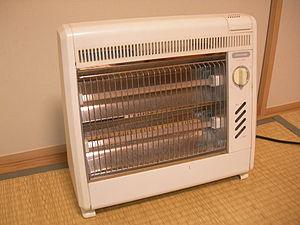
Le chauffage infrarouge est un système de chauffage qui envoie des rayons infrarouges longs. Ceux-ci ont une action chauffante et sans danger sur l'Homme comme sur les matières. Différents systèmes de chauffages existent aujourd'hui. Il existe des radiateurs infrarouges qui sont des composants techniques ou des appareils destinés à transformer la plus grande partie possible de l’énergie qui leur est fournie en chaleur et à la diffuser par l’intermédiaire d’une surface radiante. Existent aussi des films chauffants infrarouges pour une pose en plancher chauffant, mur chauffant ou plafond chauffant.